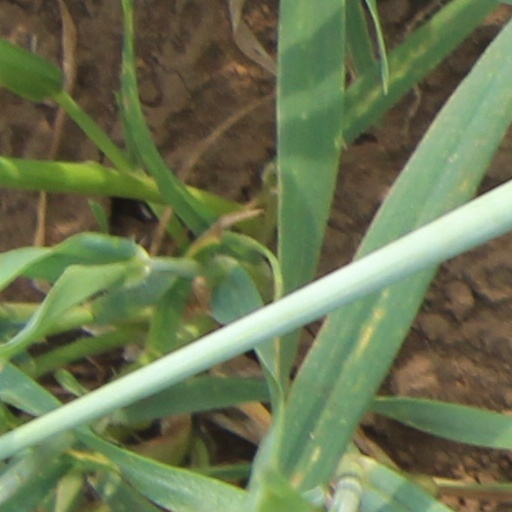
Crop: wheat